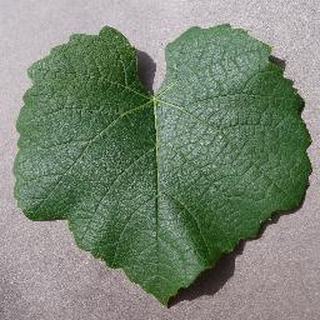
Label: healthy_grape